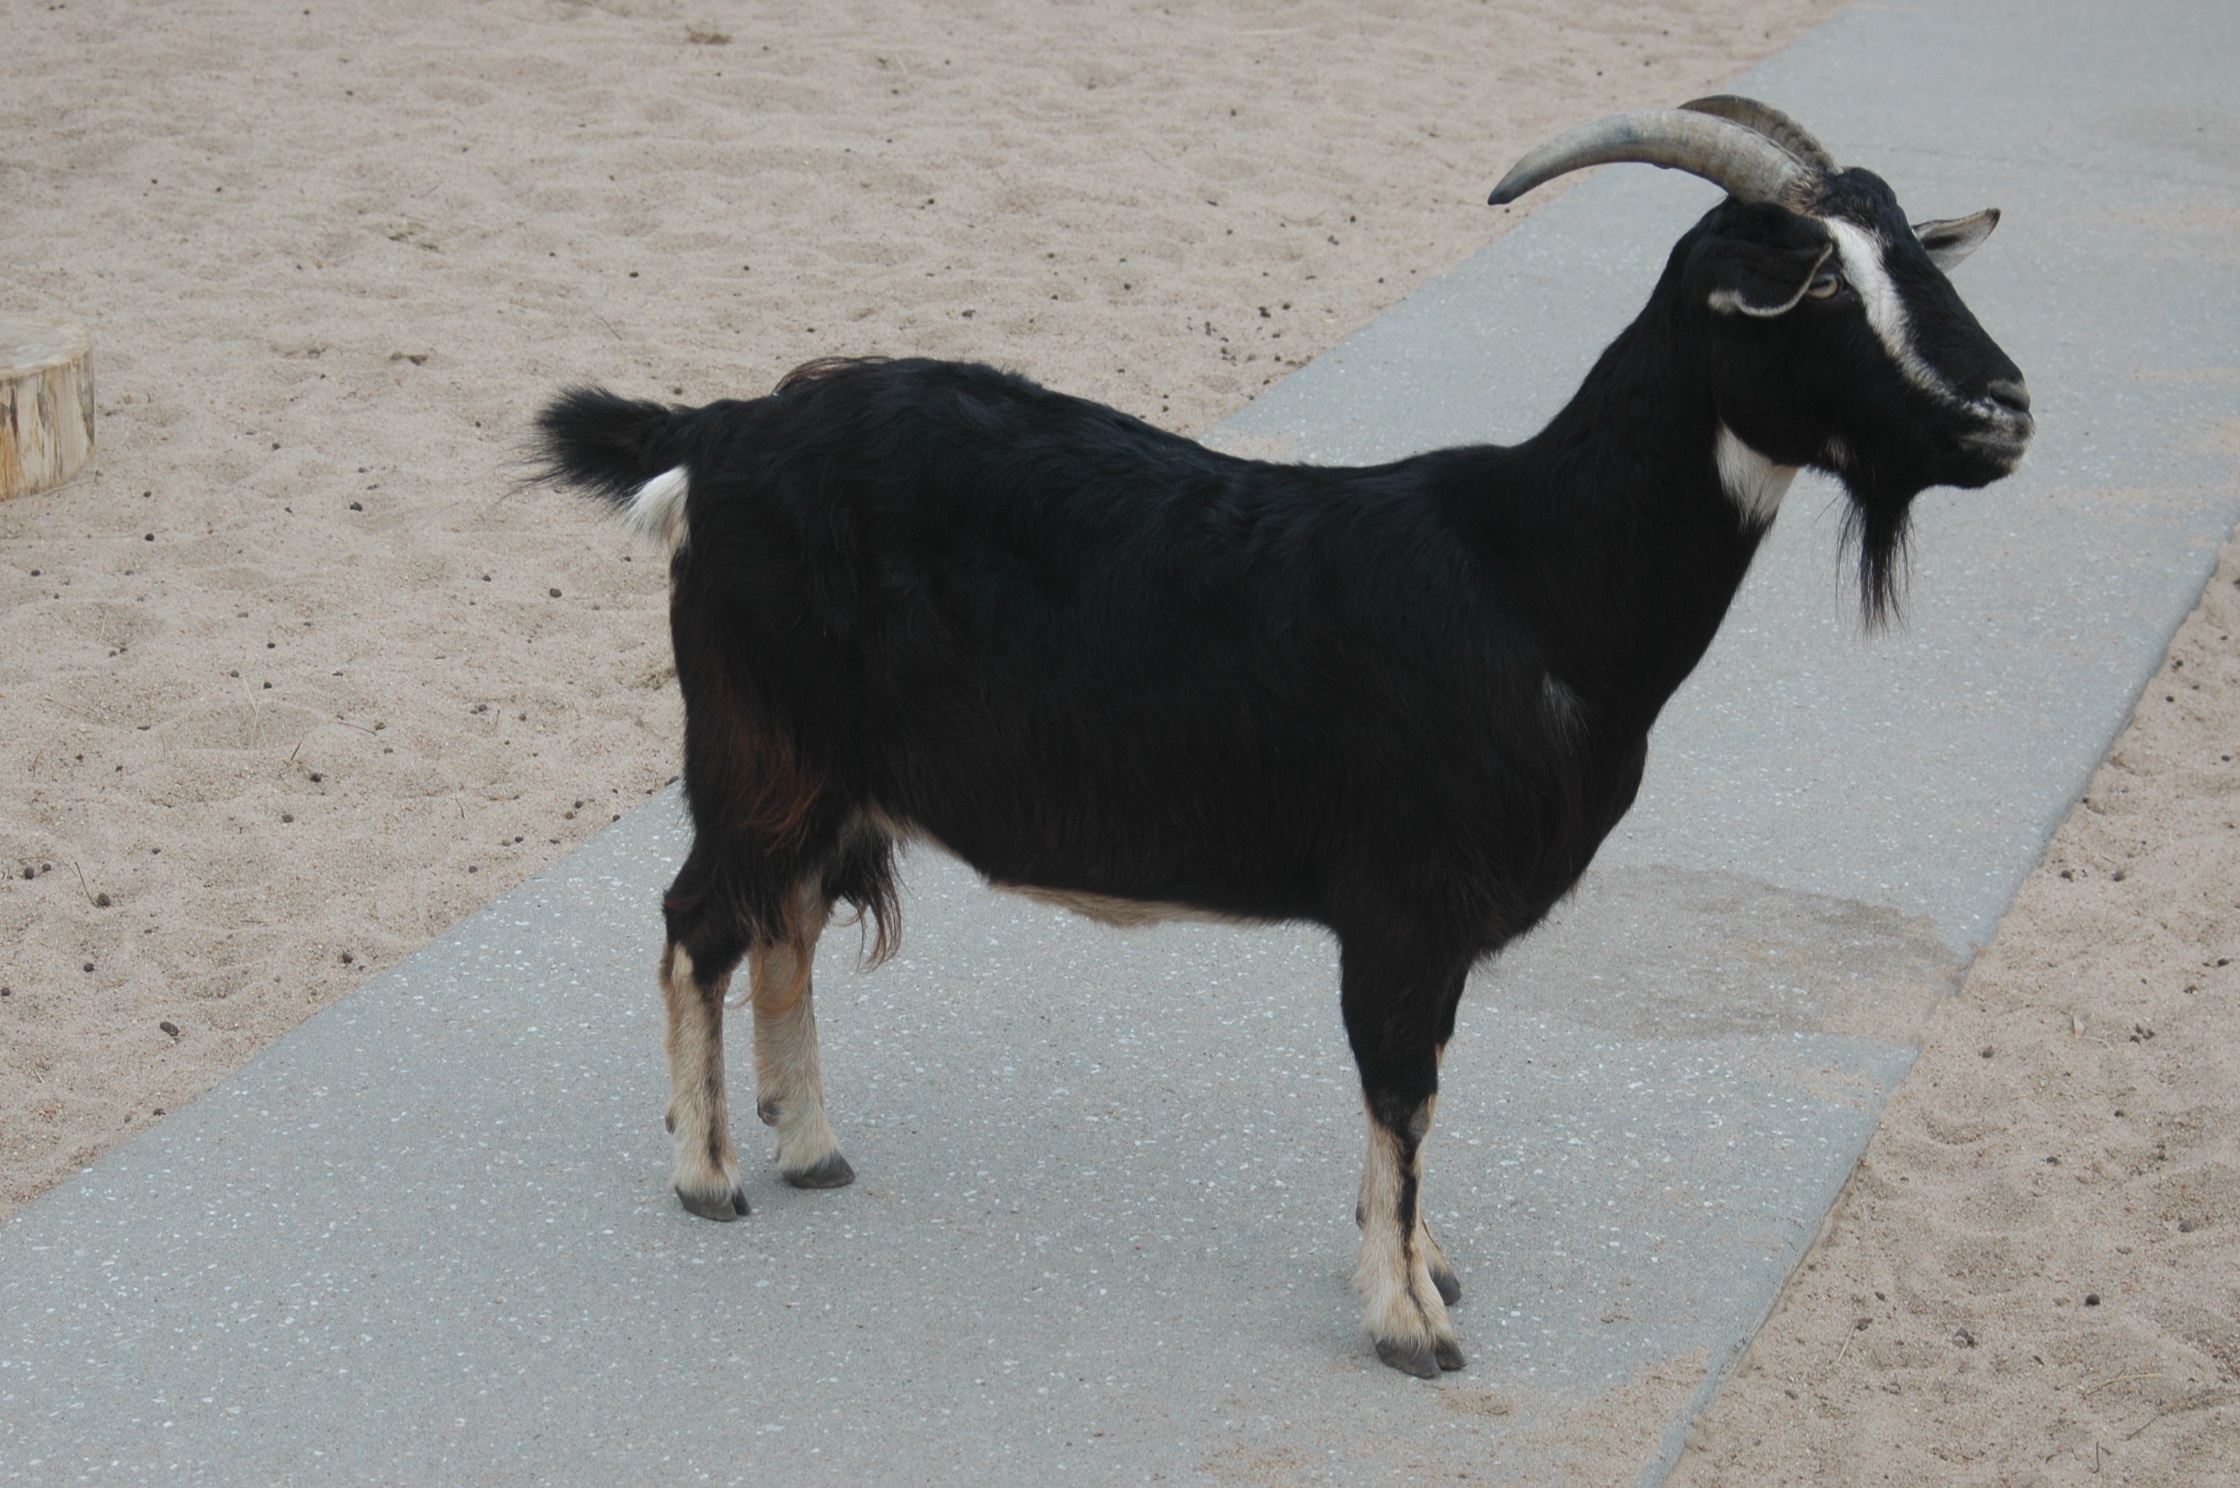
animal, goat, zoo, horn, mammal, black, fauna, bull, goats, vertebrate, horns, cattle like mammal, cow goat family